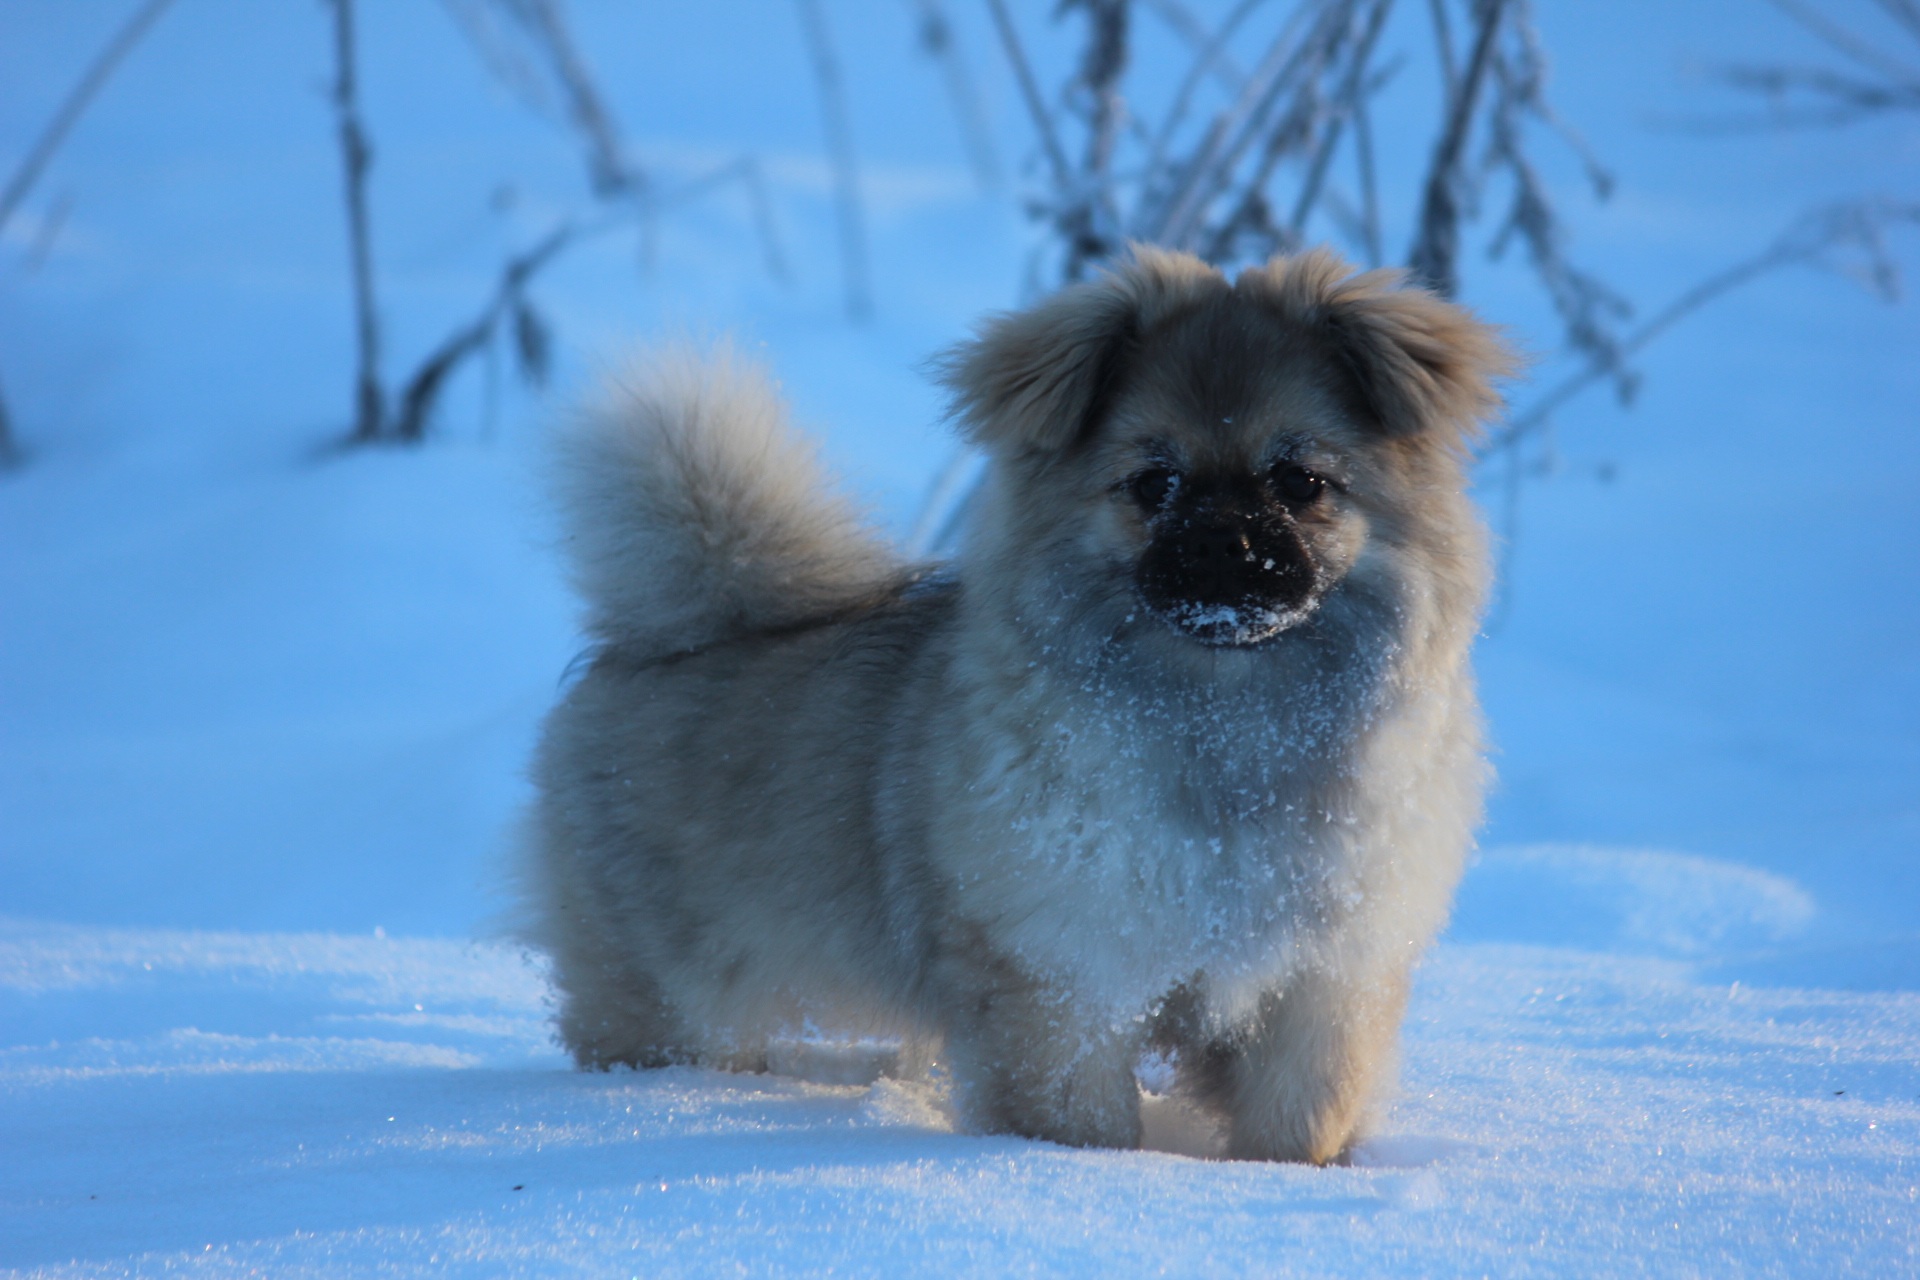
snow, winter, puppy, dog, weather, mammal, vertebrate, dog breed, snow landscape, keeshond, dog like mammal, dog breed group, greenland dog, dog crossbreeds, eurasier, german spitz mittel, german spitz, german spitz klein, tibetan spaniel